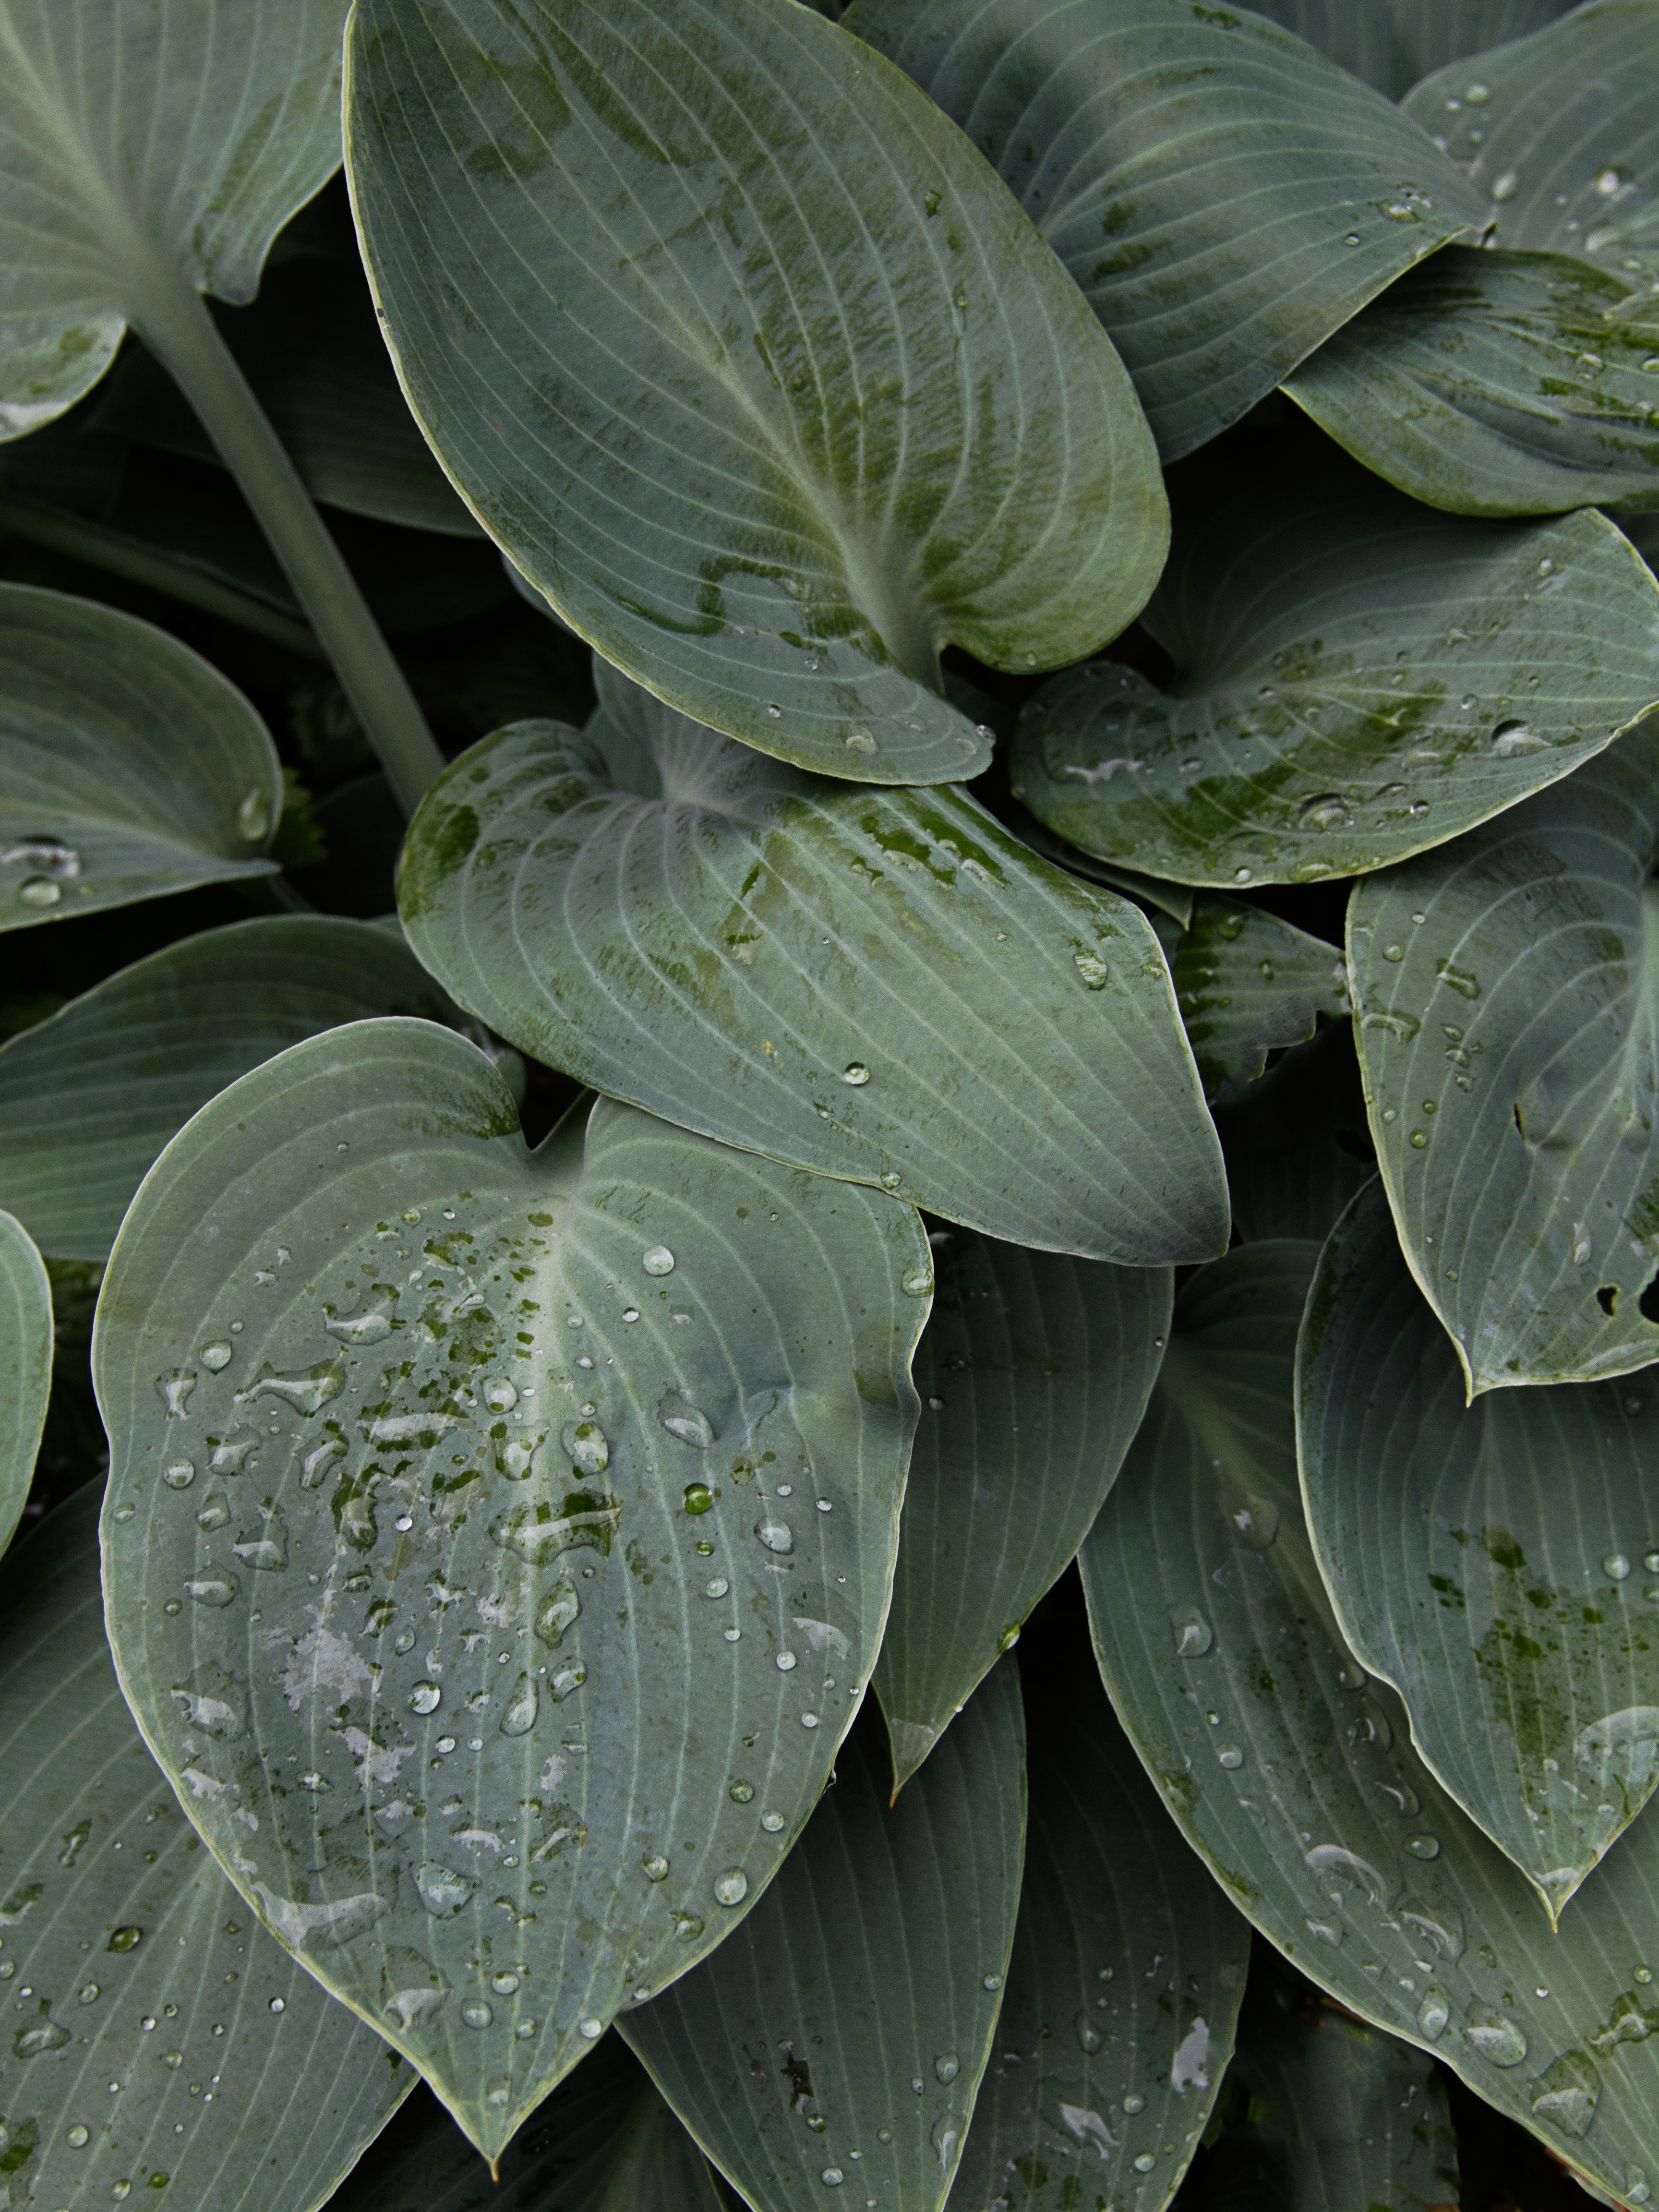
plant, leaf, flower, petal, green, botany, flora, macro photography, flowering plant, plant stem, land plant